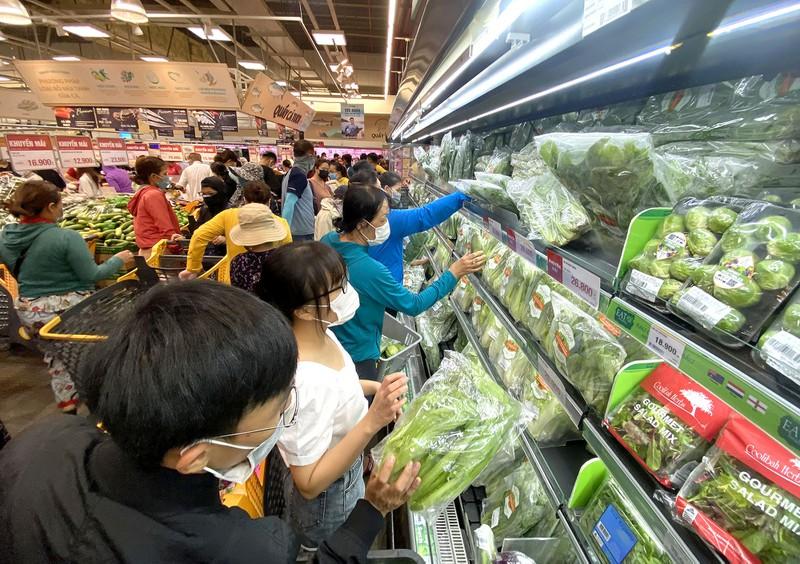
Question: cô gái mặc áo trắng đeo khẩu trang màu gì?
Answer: cô gái mặc áo trắng đeo khẩu trang trắng